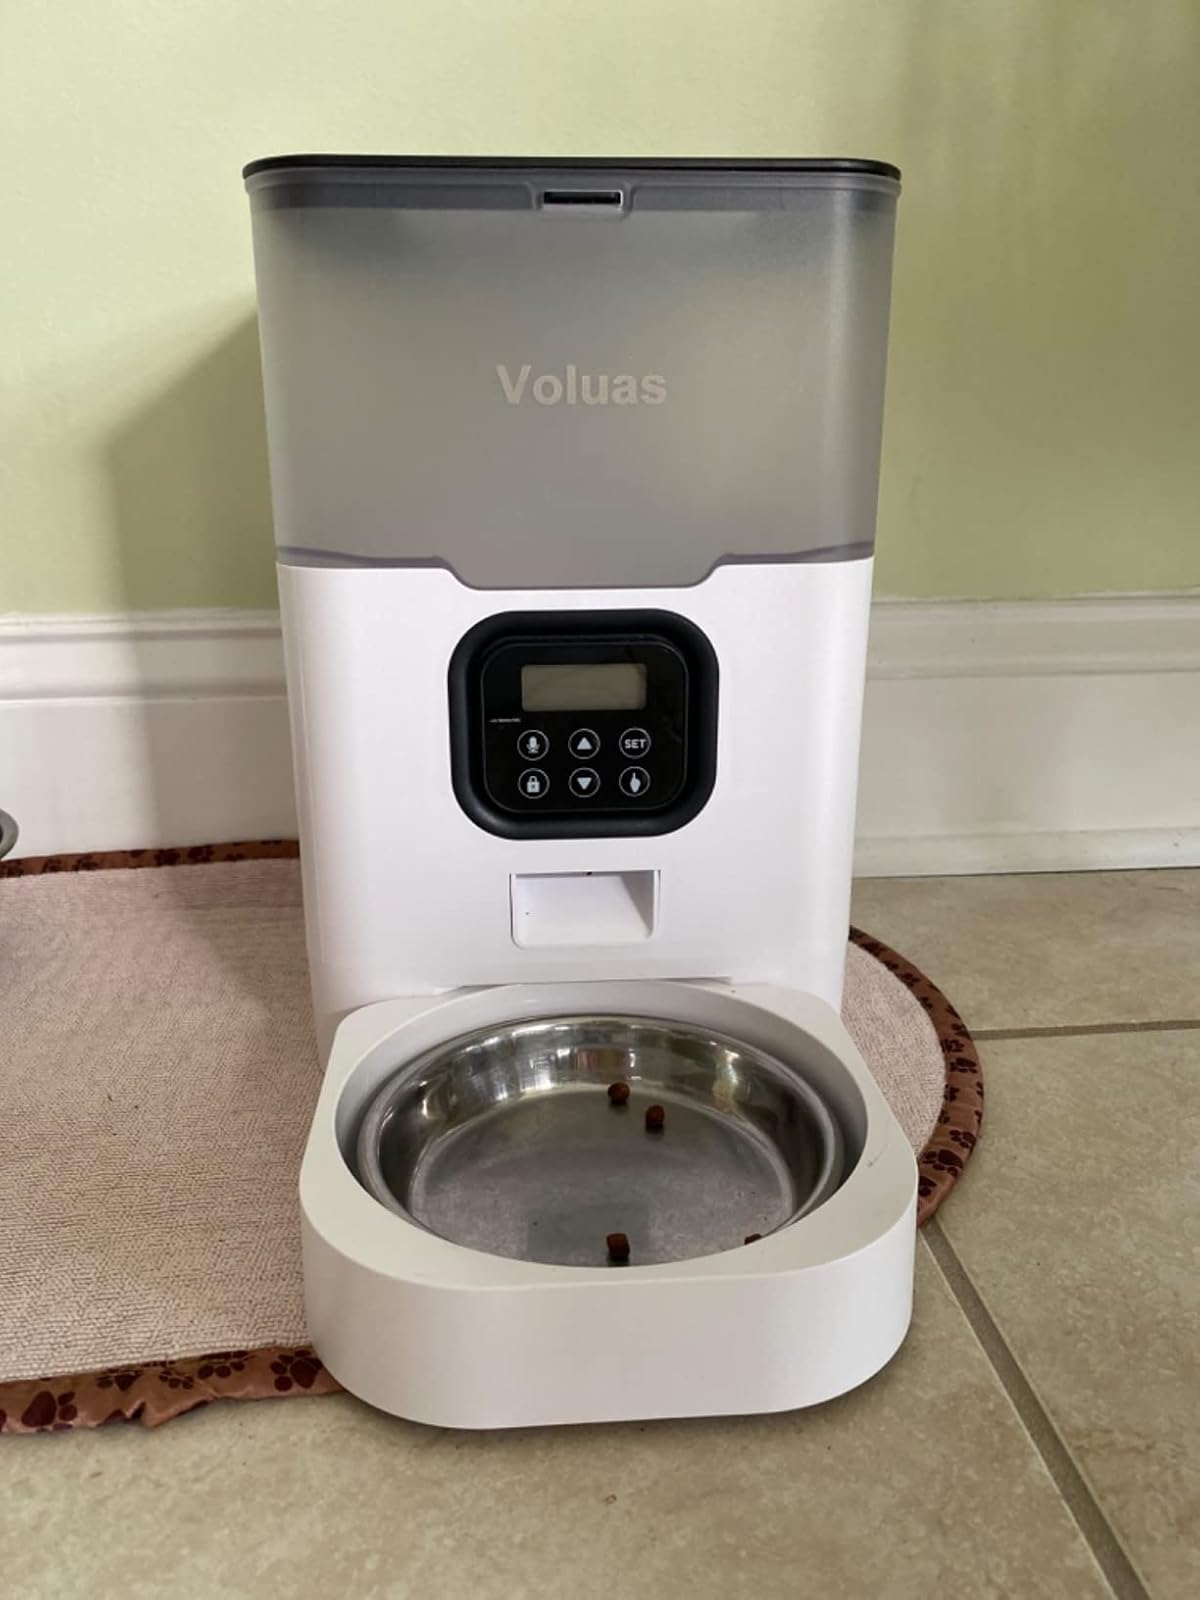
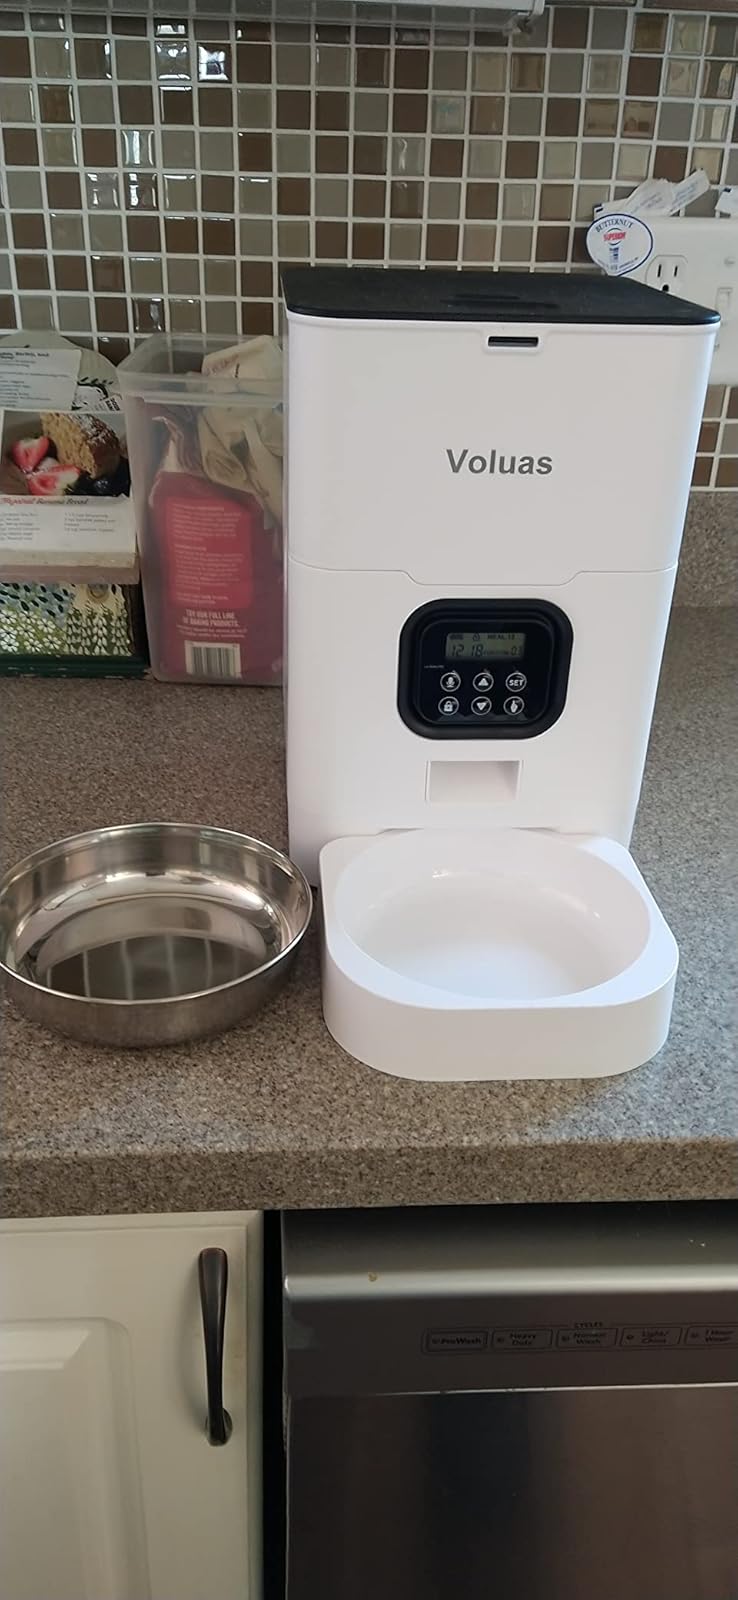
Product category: items_feeder
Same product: no